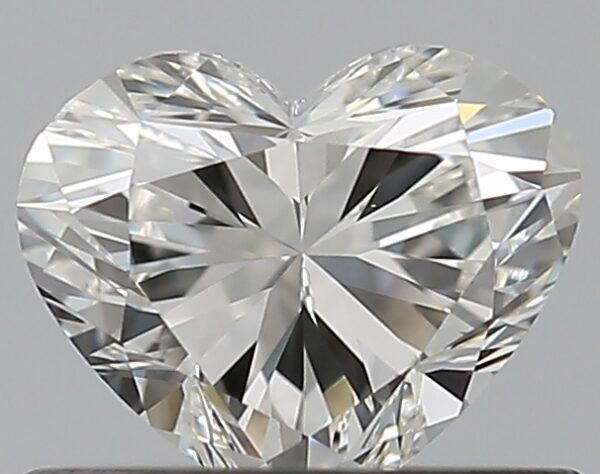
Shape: heart
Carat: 0.5
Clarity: VS2
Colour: I
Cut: VG
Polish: EX
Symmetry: VG
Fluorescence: N
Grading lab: GIA
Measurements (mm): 4.62 x 5.53 x 3.28